Peter Gleick

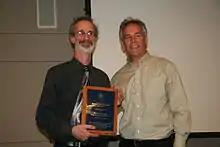
Peter Gleick receiving Lifetime Achievement Award from the Silicon Valley Water Conservation Awards

Peter Gleick's research addresses the cross-disciplinary connections among global environmental issues, with a focus on freshwater and climate change. In 1987, with two colleagues, Gleick started the Pacific Institute for Studies in Development, Environment, and Security, an independent non-profit policy research center currently located in Oakland, California. The mission of the Institute is "The Pacific Institute creates and advances solutions to the world's most pressing water challenges." Gleick currently serves as the Institute's President Emeritus, having been succeeded as President by Jason Morrison.